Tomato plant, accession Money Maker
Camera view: vertical (180 deg); turntable rotation: 330 degrees
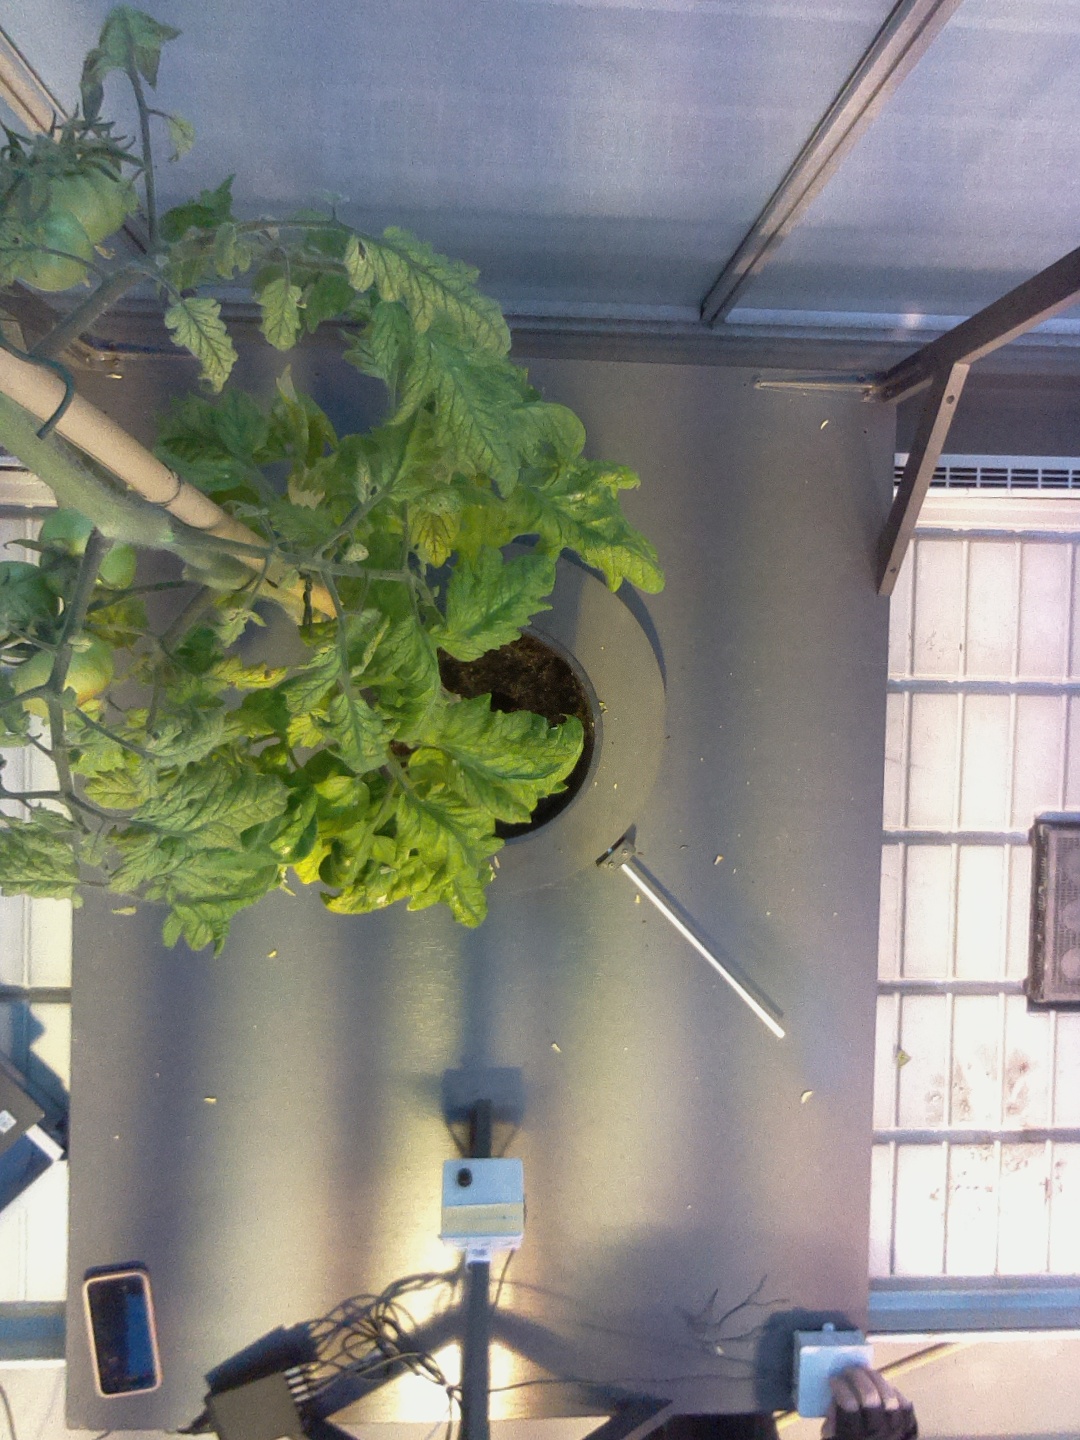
BBCH growth stage 79: 90% -100% of final fruit size